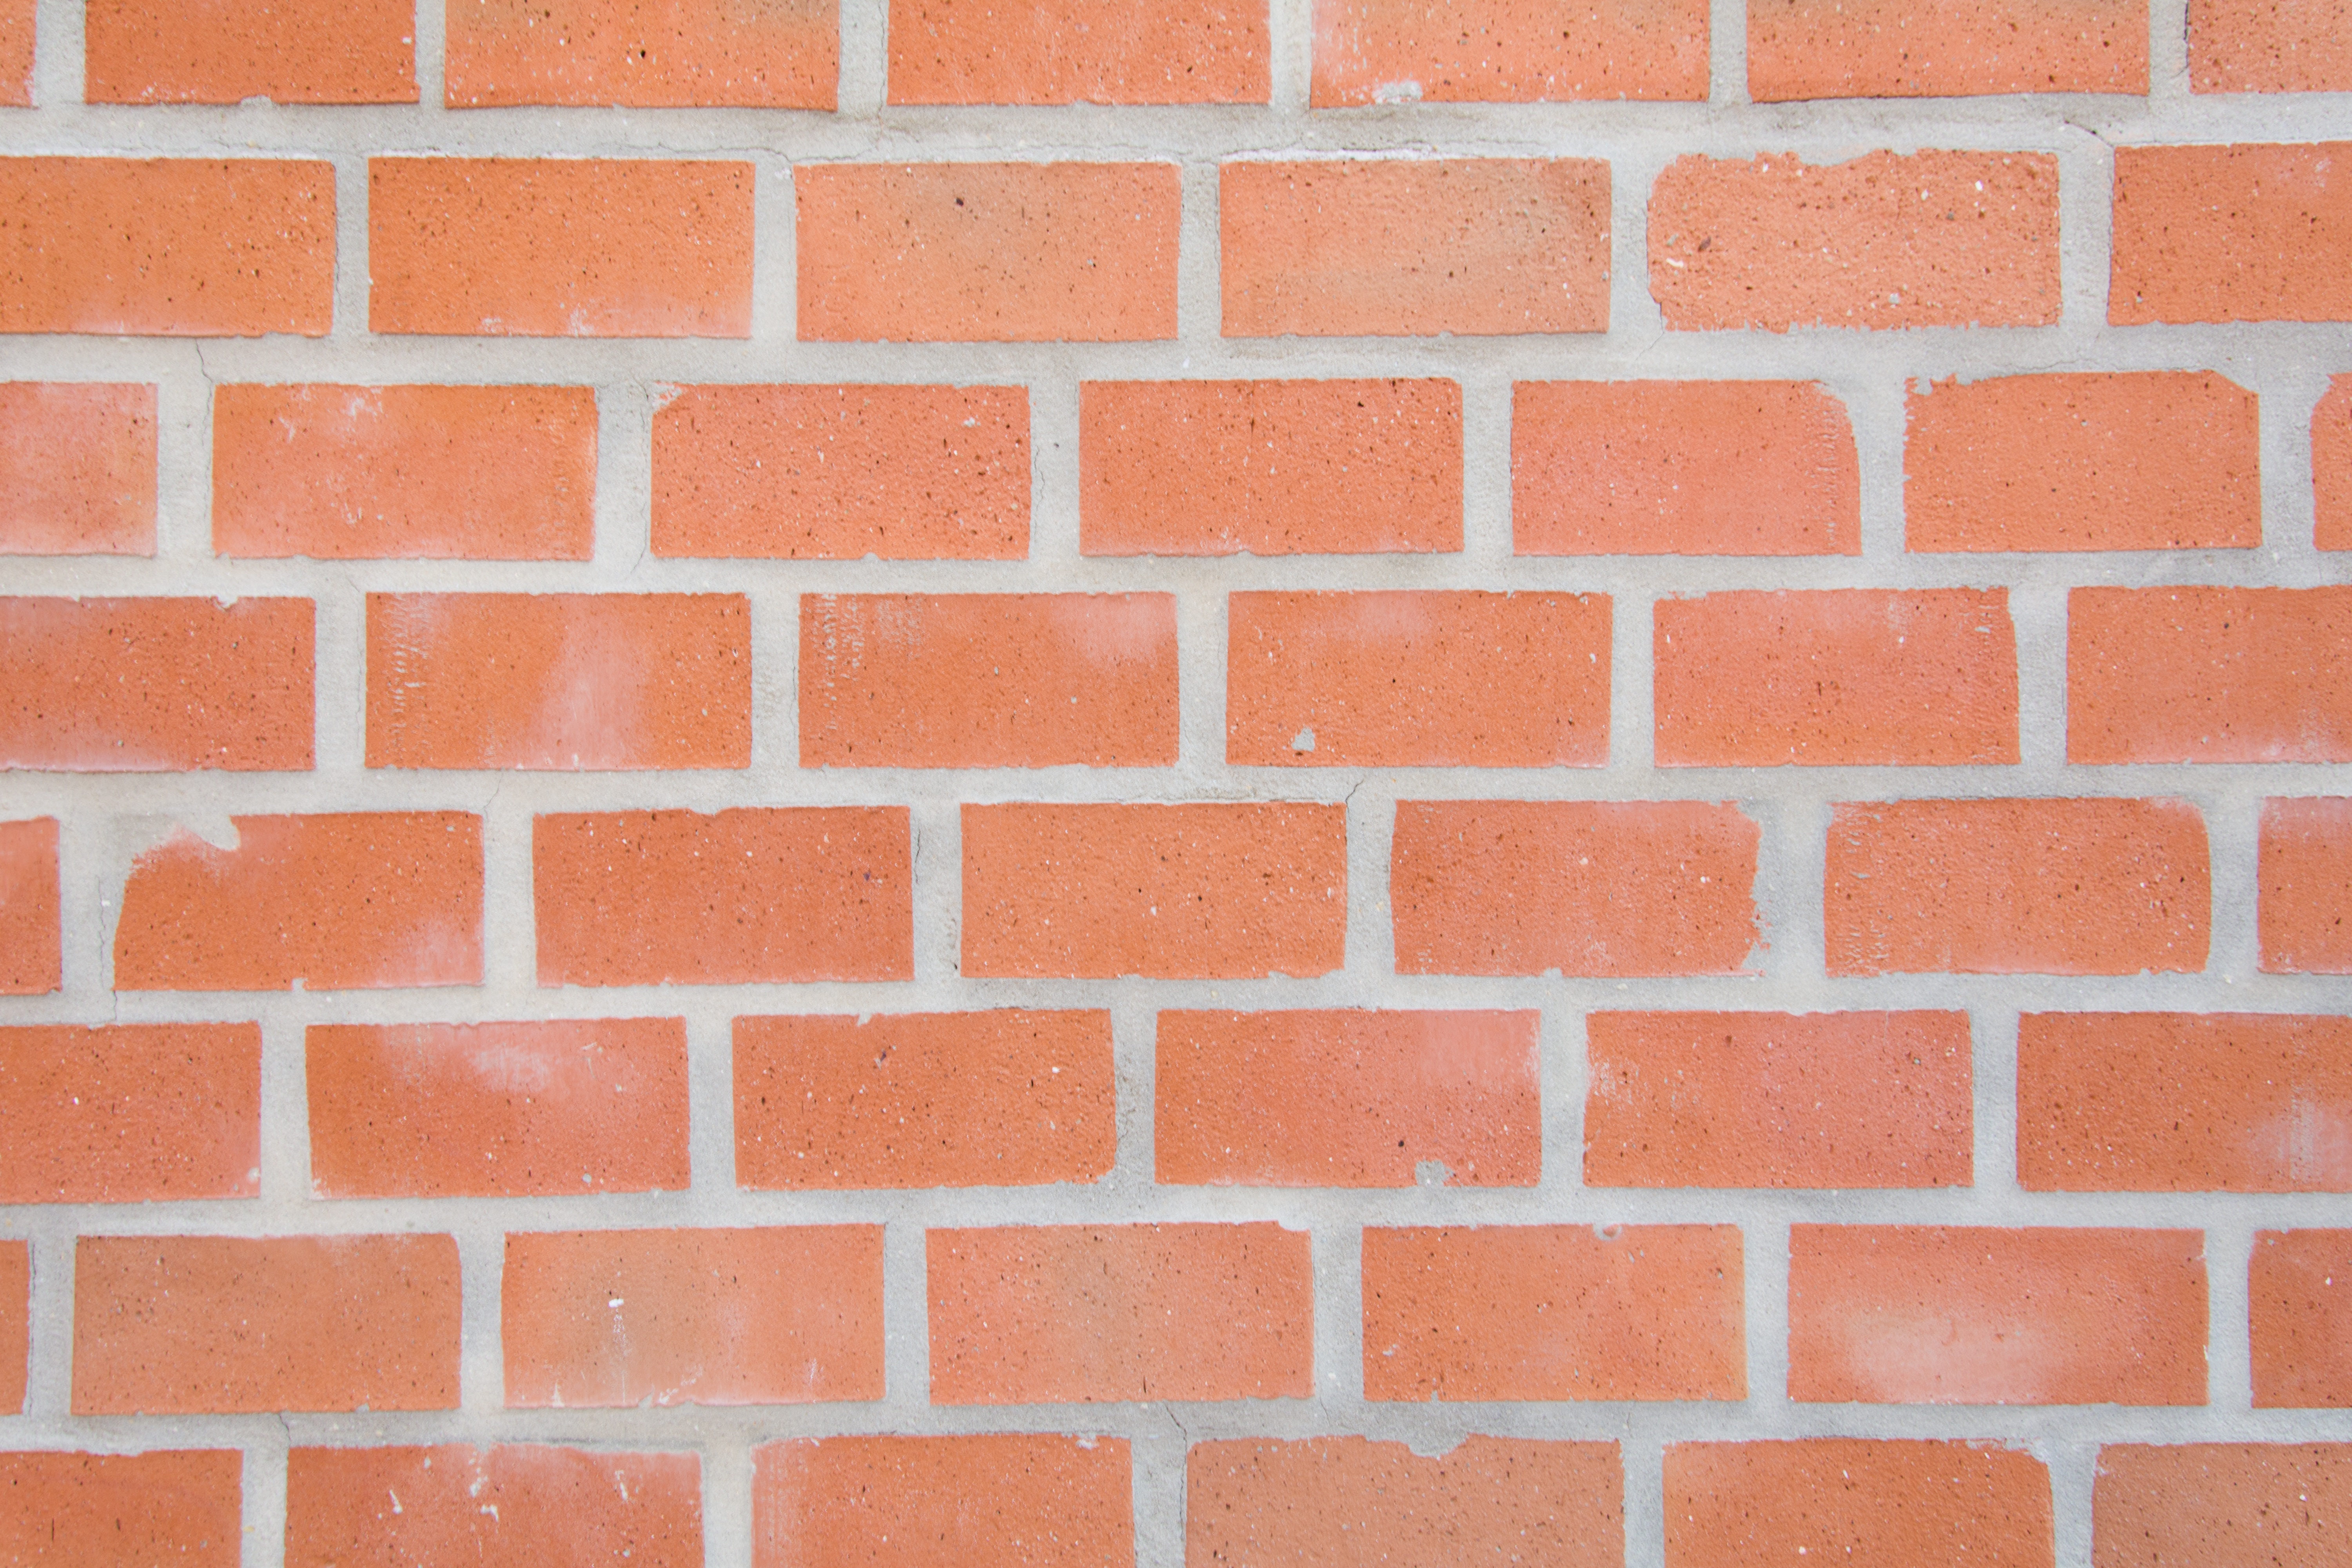
structure, floor, wall, red, tile, brick, material, brick wall, bricks, brickwork, flooring